Bartłomiej Kasprzykowski

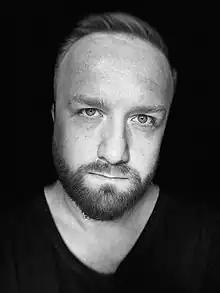
Bartek Kasprzykowski, 2022

Bartłomiej "Bartek" Kasprzykowski (born 19 May 1977) is a Polish actor. He participated in "Taniec z gwiazdami", the Polish version of "Dancing with the Stars". He also won the fourth edition of Twoja twarz brzmi znajomo - the Polish version of Your Face Sounds Familiar.